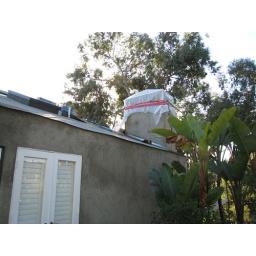
plastic over master bedroom area